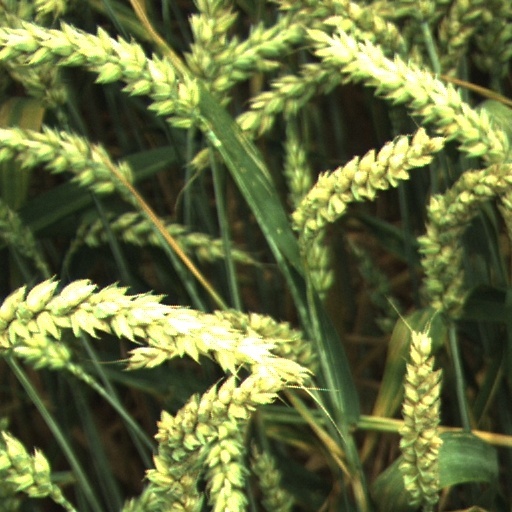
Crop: wheat